Rough Fire

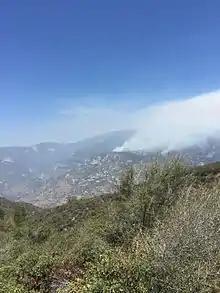
The Rough Fire as viewed on August 8—the area this picture was taken from burned one week later

On September 2, over 2,500 people were safely evacuated from Hume Lake Christian Camps and surrounding area. All camp events were cancelled and only security personnel remained.